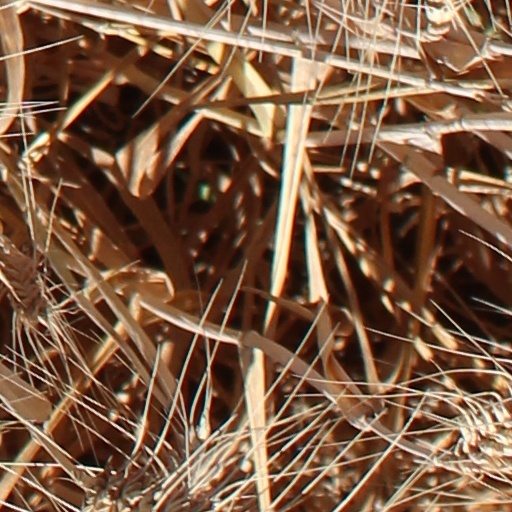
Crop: wheat